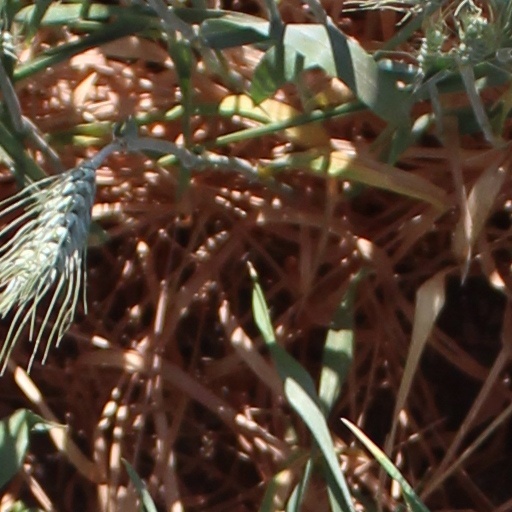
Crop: wheat